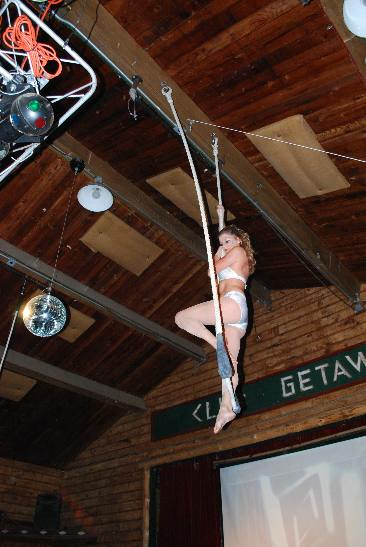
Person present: Yes